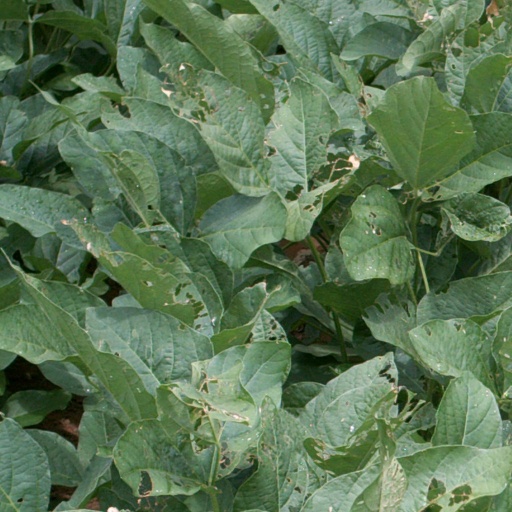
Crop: soybean